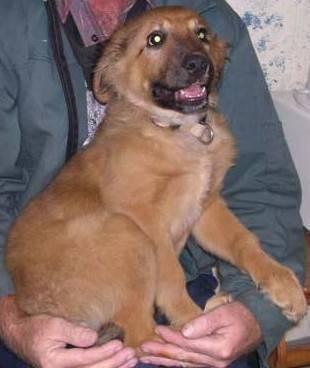
dog